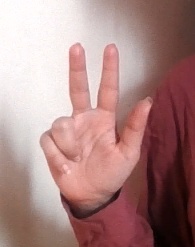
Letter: al